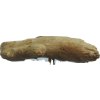
Label: ginger